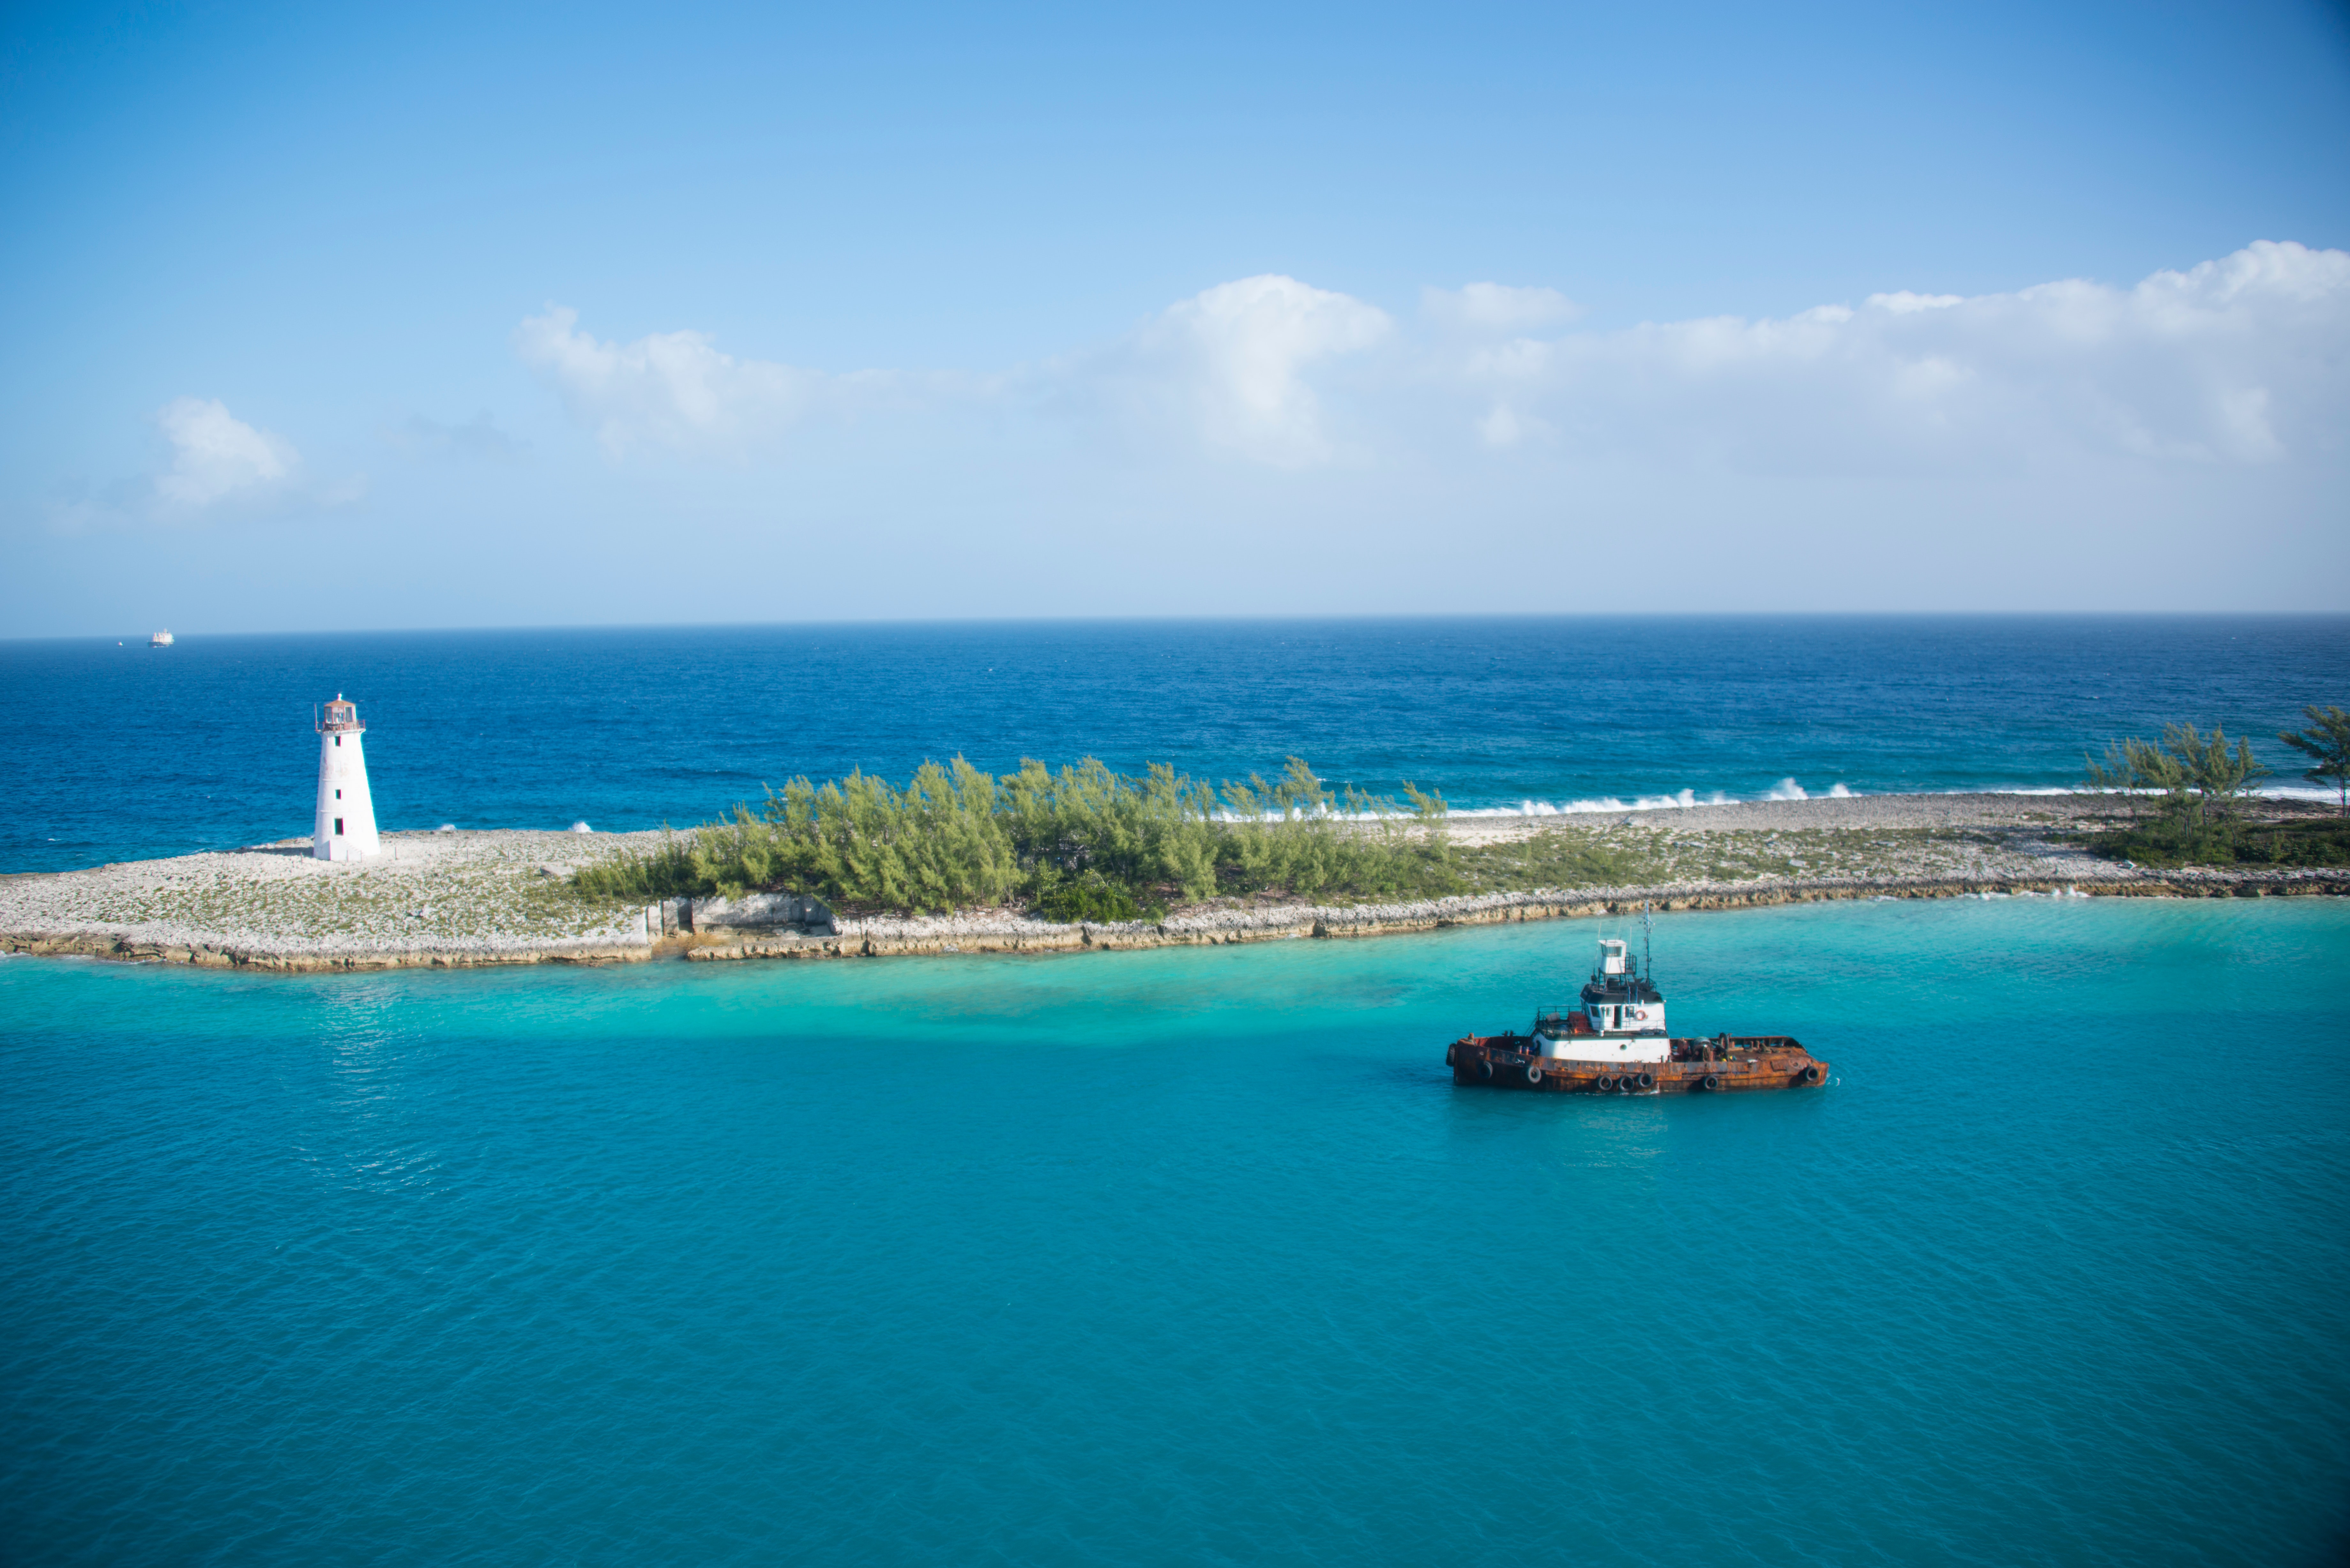
blue, water, sea, sky, ocean, aqua, turquoise, azure, water resources, coastal and oceanic landforms, horizon, vacation, summer, coast, yacht, island, tourism, boat, caribbean, calm, landscape, tropics, vehicle, bay, lagoon, inlet, islet, sound, channel